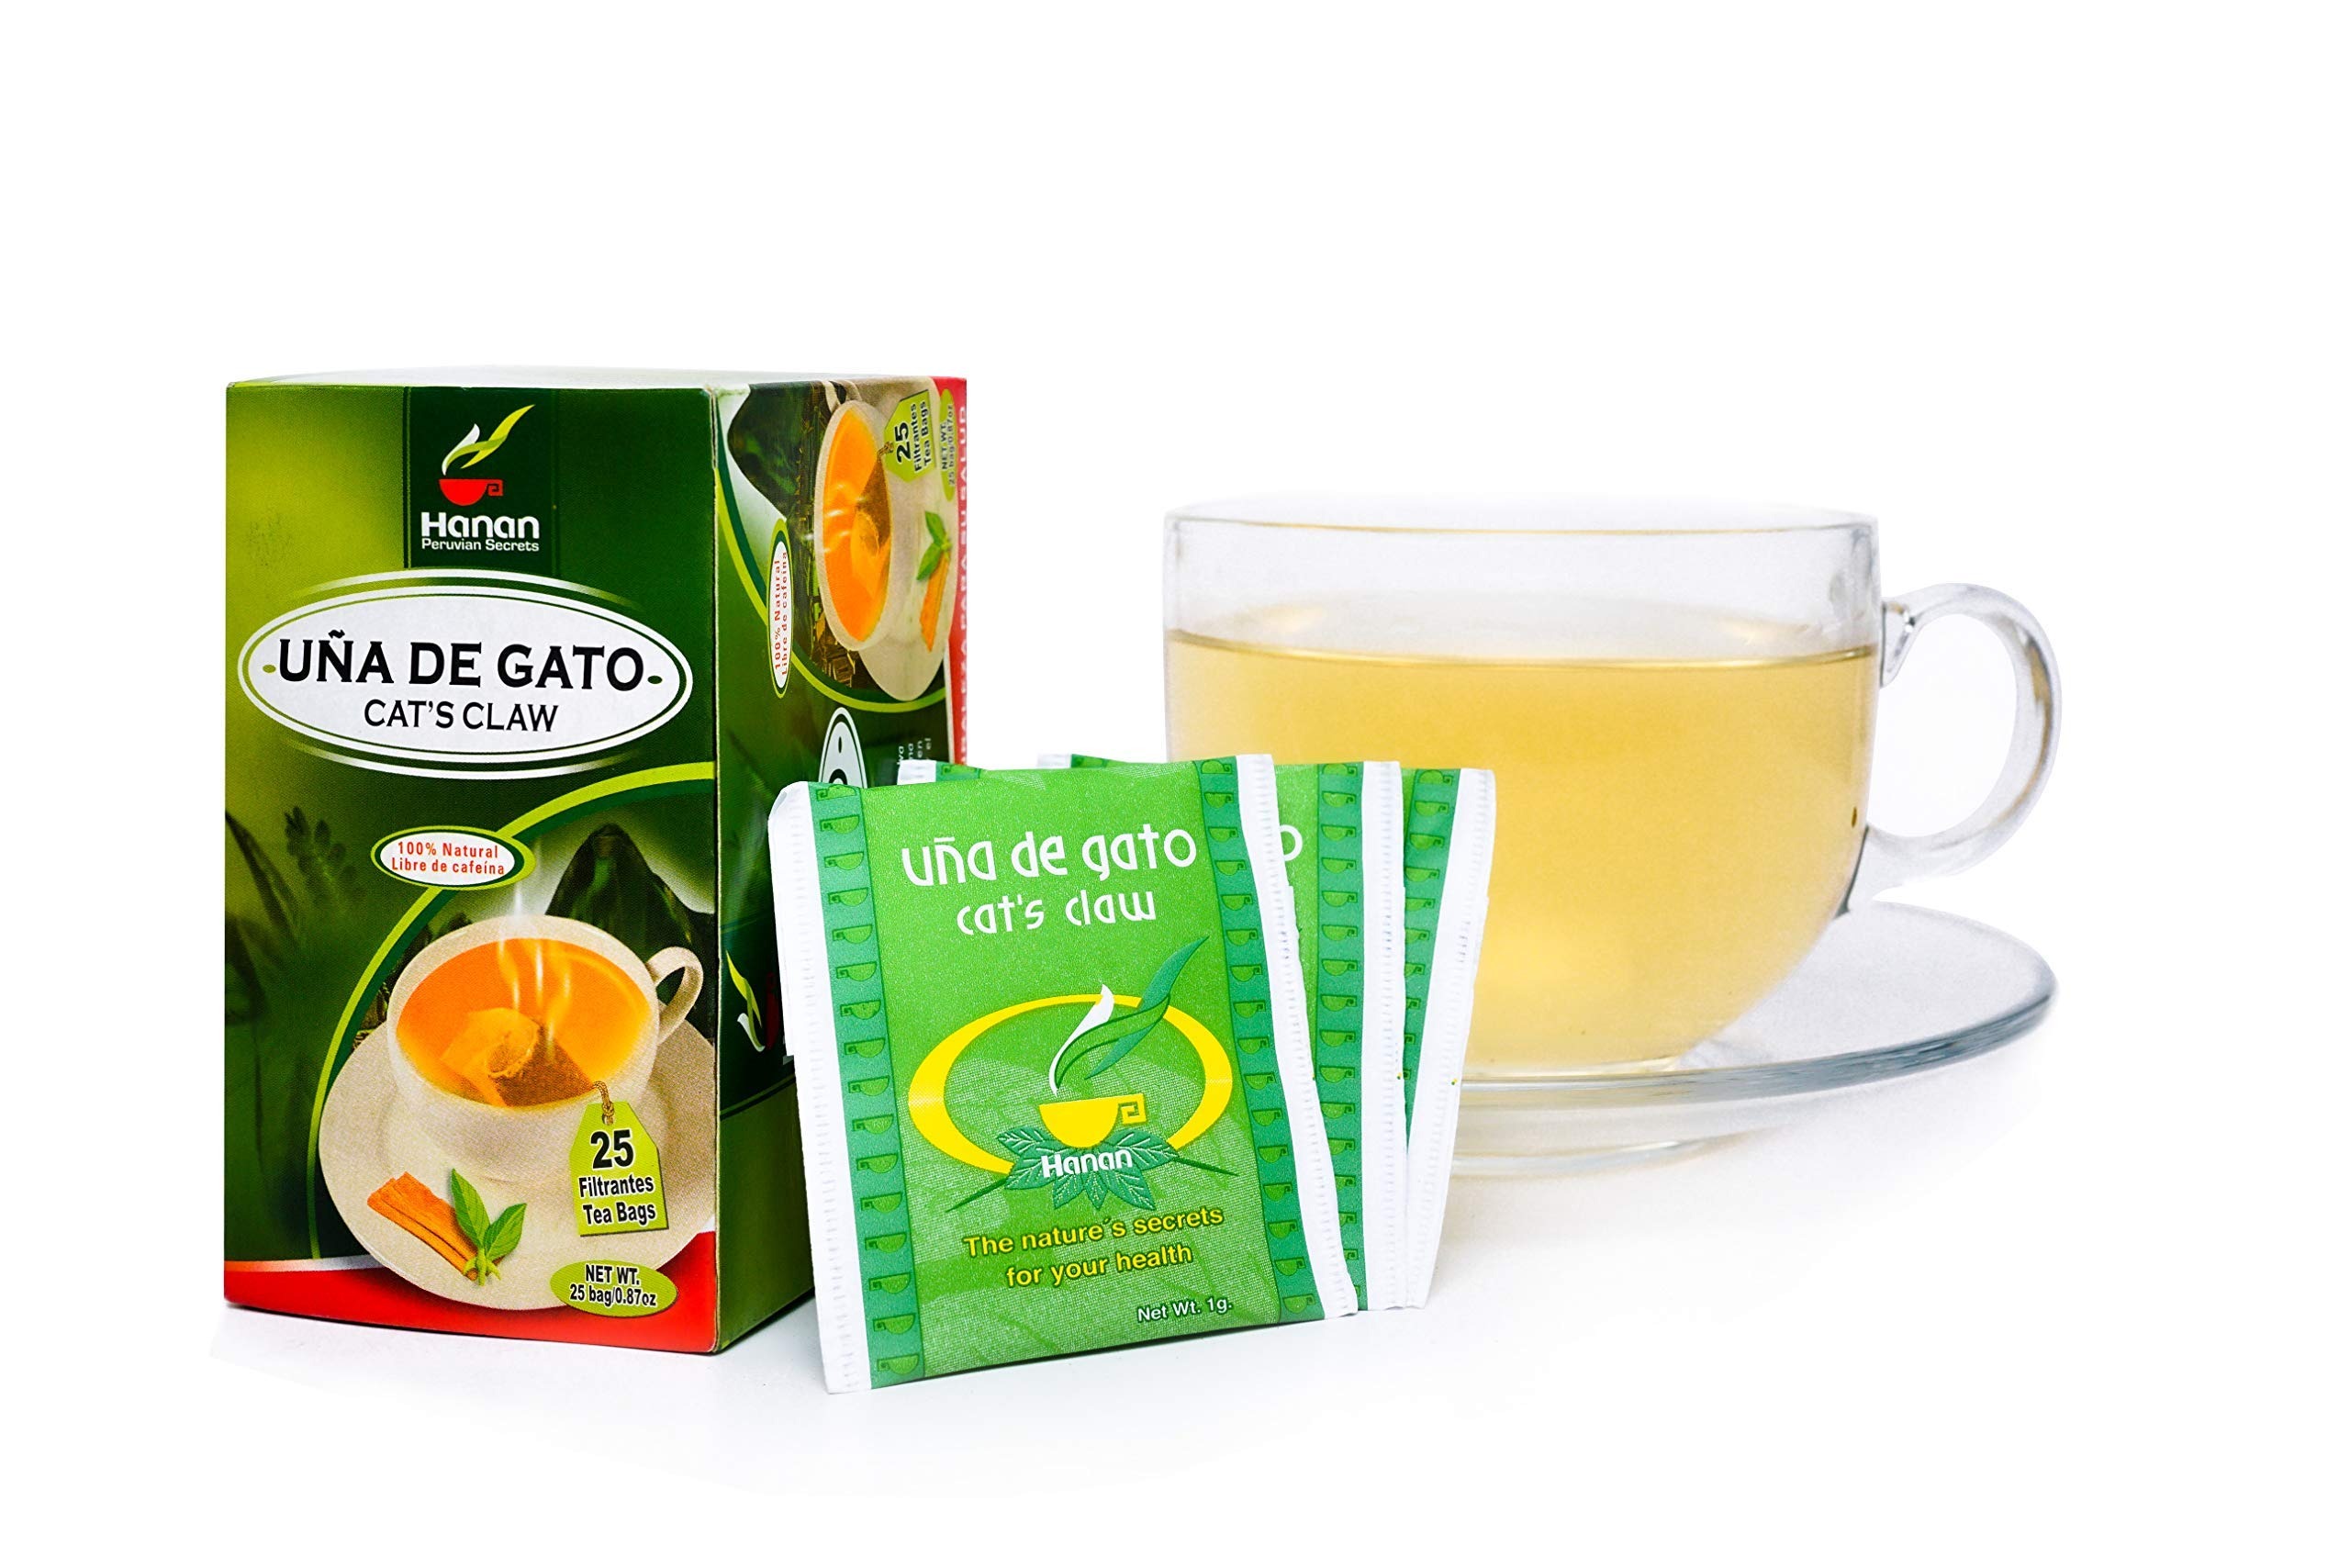
Item Name: Hanan Peruvian Secrets Una De Gato Herbal Tea | 100% Natural Cat’s Claw Bark | 25 Tea Bags | Naturally Aids in Supporting a Healthy Immune System
Bullet Point 1: 𝐍𝐀𝐓𝐔𝐑𝐀𝐋 𝐒𝐔𝐏𝐏𝐎𝐑𝐓 – Una De Gato, also known as Cat’s Claw, is a native plant from Peru traditionally used to aid in strengthening the immune system and has been used by our ancestors for generations
Bullet Point 2: 𝟐𝟓 𝐓𝐄𝐀 𝐁𝐀𝐆𝐒 – Each box contains 25 tea bags of Cat Claw bark that is ready to be brewed into the perfect cup of tea
Bullet Point 3: 𝐂𝐀𝐅𝐅𝐄𝐈𝐍𝐄 𝐅𝐑𝐄𝐄 – Because Una De Gato is caffeine-free, you can enjoy a cup of our delicious tea at any time of day
Bullet Point 4: 𝐂𝐑𝐀𝐅𝐓𝐄𝐃 𝐁𝐘 𝐍𝐀𝐓𝐔𝐑𝐄 – Our herbal teas contain no preservatives, artificial colors, or additives. Our teas are simply harvested, processed, and stored to ensure maximum quality and safety
Bullet Point 5: 𝐇𝐀𝐍𝐀𝐍 𝐇𝐄𝐑𝐁𝐀𝐋 𝐓𝐄𝐀𝐒 – We offer more than 60 different varieties of herbal teas and infusions. Originating in the Amazon rainforest and the Andes mountain range, the world's finest herbs and other plants are grown in soils rich in beneficial nutrients and vitamins. Our herbs are maintained in their whole and unaltered form to provide you with their utmost beneficial potency
Product Description: Cat's claw bark is a widely popular plant and native to the Amazon rainforest of Peru. Its name is derived from its unique claw shaped rich in antioxidants. This popular bark and leaf is traditionally used for centuries to support the body's immune system naturally.* Statements regarding dietary supplements have not been evaluated by the FDA and are not intended to diagnose, treat, cure, or prevent any disease or health condition.
Value: 1.0
Unit: Count

Price: 11.99